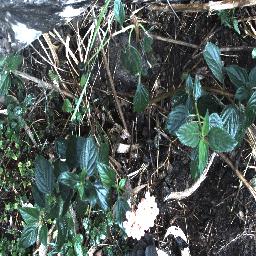
Label: lantana